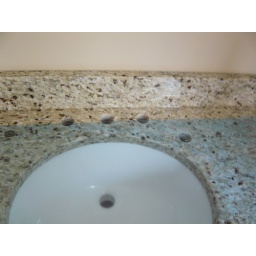
faucet and soap dispenser holes in master bath sink